Old Essex County Jail

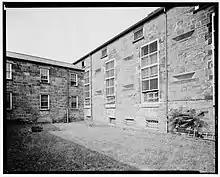
Execution yard in the jail

English architect and social reformer John Haviland designed and built the jail in 1837 at the corner of Newark and New Streets. Haviland was an established prison architect at the time who was most notable for Eastern State Penitentiary, among other prison designs that emphasized prisoner reform over brutal punishment. The Morris Canal ran adjacent to the jail and formed the back of the property line. When the building was first built it was known as the "Newark Street Jail". This jail replaced an earlier structure located at the corner of Broad and Walnut Streets at the present site of the Grace Episcopal Church.